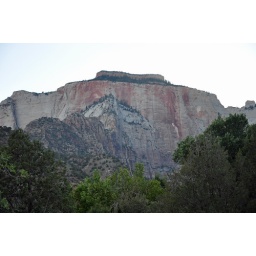
the red cap on the top of this mountain is one of the few taht are left in the canyon.